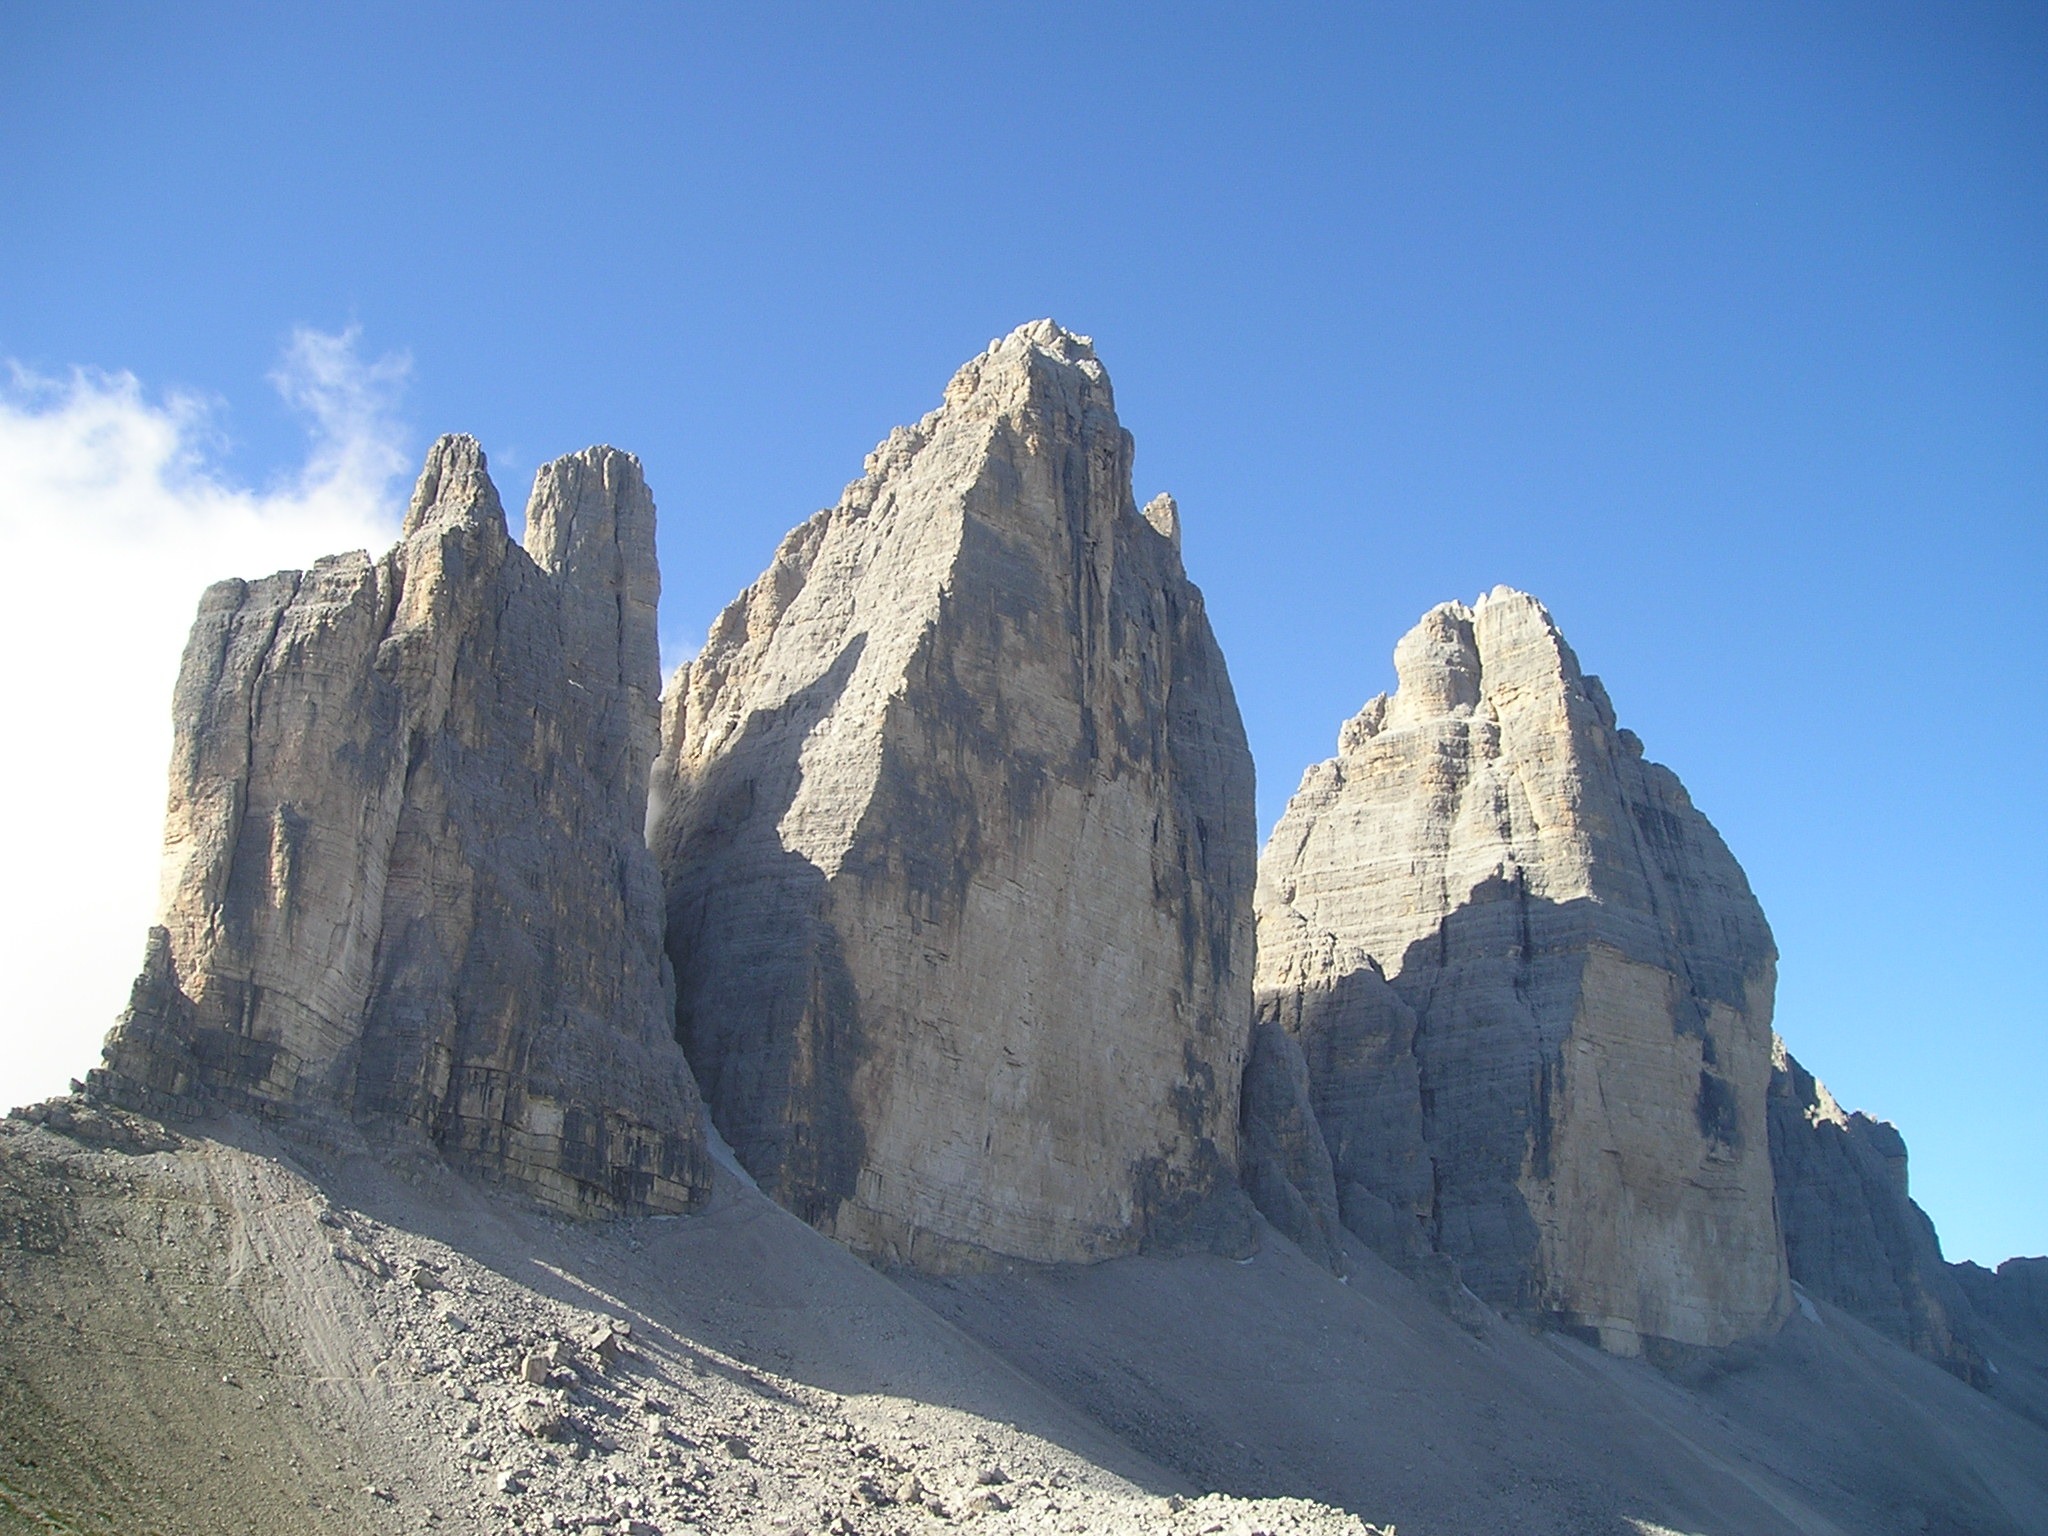
landscape, rock, walking, mountain, adventure, mountain range, formation, italy, alpine, terrain, national park, rock wall, ridge, summit, mountaineering, geology, mountains, alps, badlands, plateau, dolomite, dolomites, lavaredo, rubble field, landform, south tyrol, north wall, western zinne, big pinnacle, steep wall, climbing wall, three zinnen, geographical feature, mountainous landforms